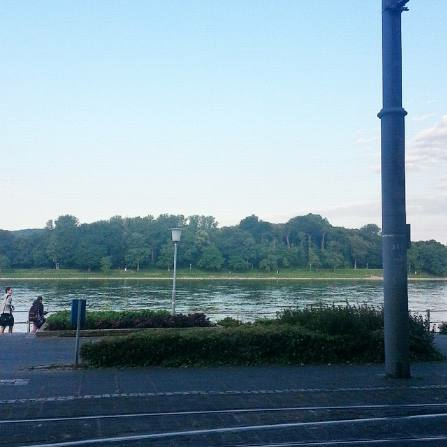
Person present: No